Sverker the Younger

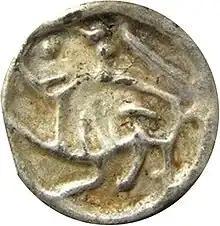
Coin of King Sverker II

King Sverker confirmed and enlarged privileges for the Swedish church and Valerius, the Archbishop of Uppsala. The privilege document of 1200 is the oldest known ecclesiastical privilege in Sweden. "Skáldatal" names two of Sverker's court skalds: Sumarliði skáld and Þorgeirr Danaskáld. In 1202 Earl Birger died and the late jarl's grandson, Sverker's one-year-old son John received the title of Jarl from his father. This was intended to strengthen him as heir of the crown, but led to much ridicule.